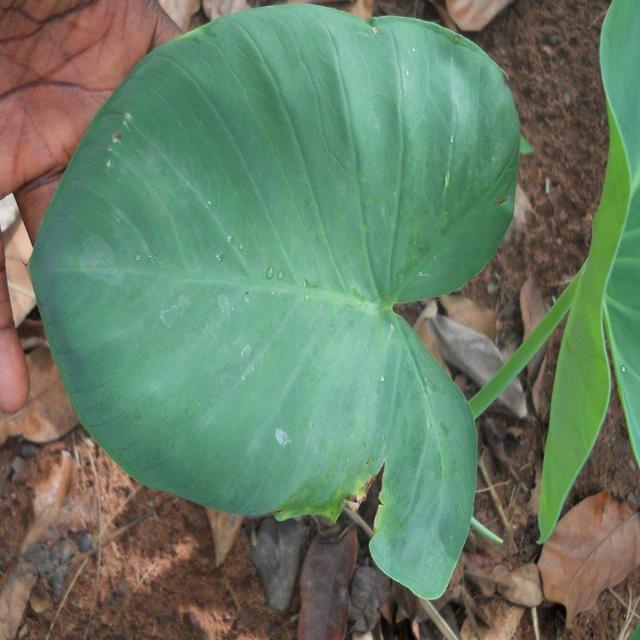
Label: Healthy